Channa Jayasumana

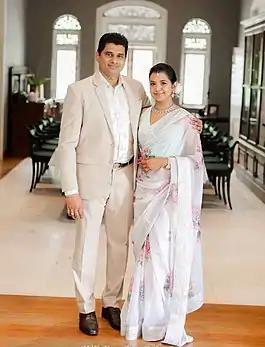
"Channa & Ruwi"

Channa is a Buddhist. In 2014, he married Ruwi Jayasumana, sales executive of a leading private sector business firm, later turned into an entrepreneur. They have a son and two daughters.